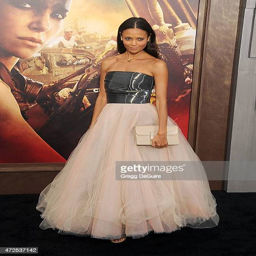
actor arrives at the premiere